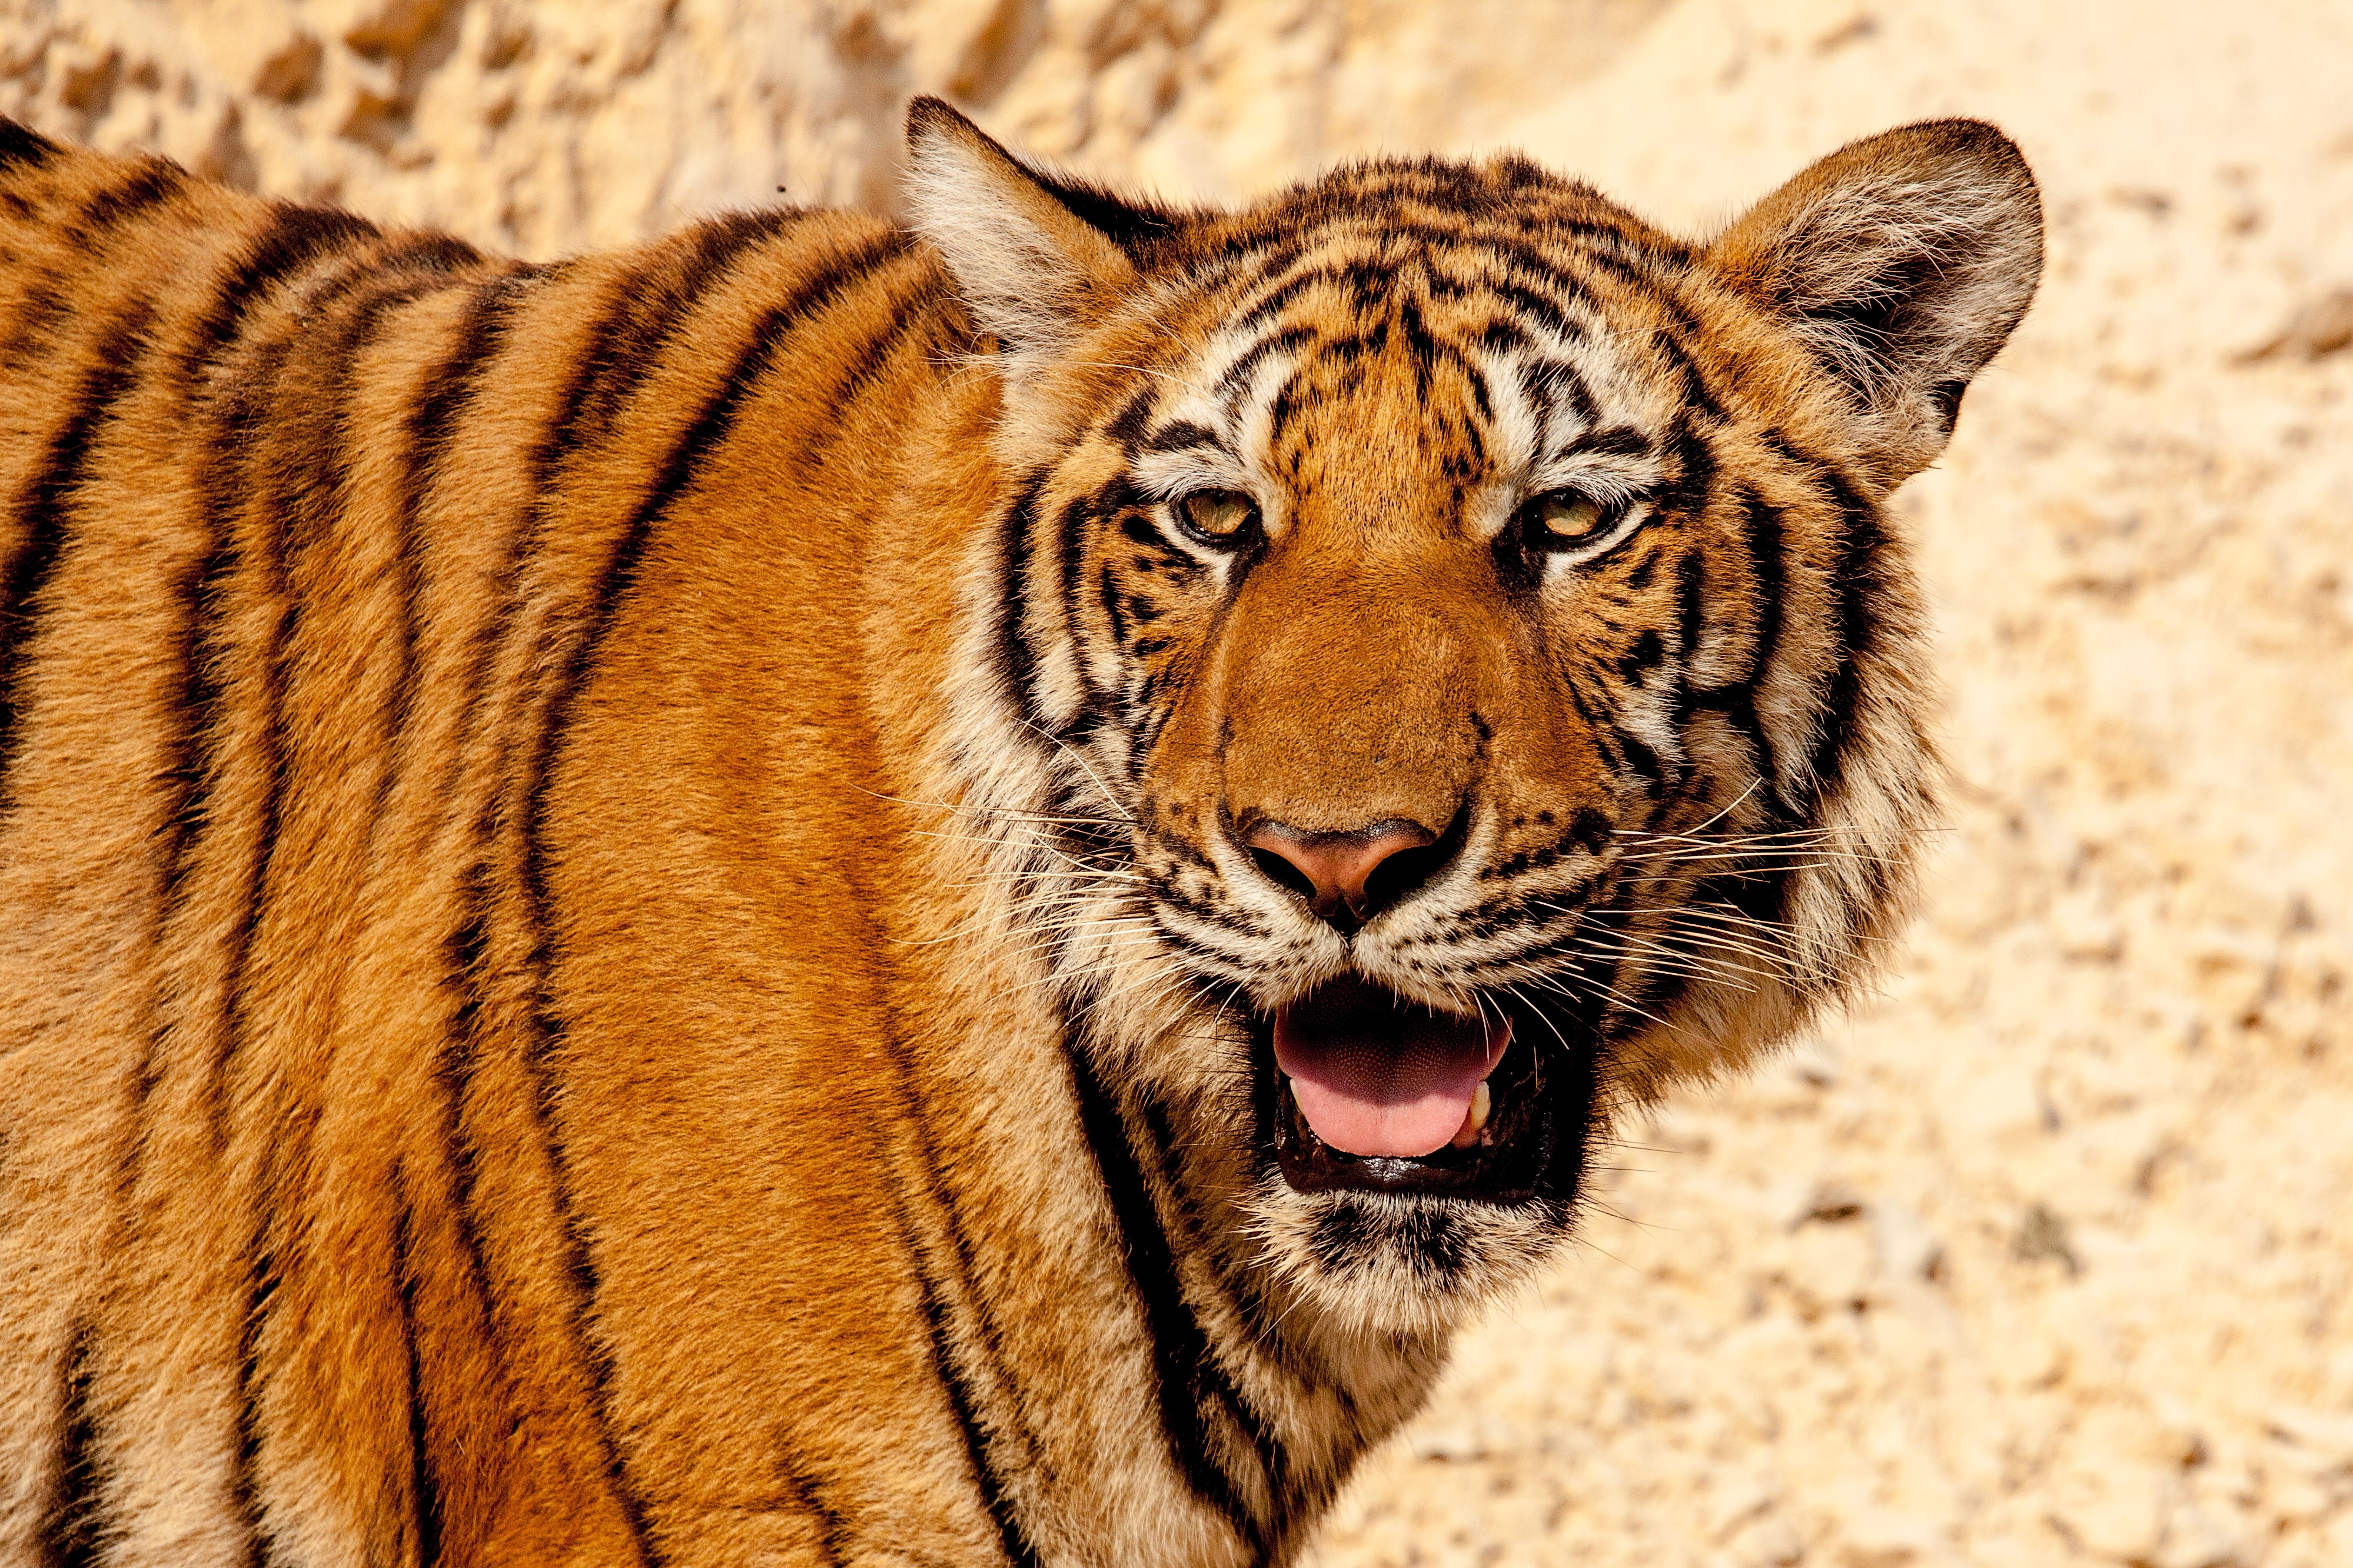
animal, wildlife, zoo, mammal, mane, predator, fauna, savanna, big cat, close up, whiskers, tiger, vertebrate, safari, big cats, wild cat, cat like mammal